Religion in San Marino

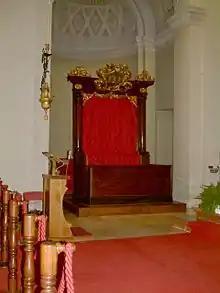
Throne of the Captain's-Regent inside the basilica

The Basilica di San Marino is the main church of the City of San Marino, located on the Piazza Domus Plebis. It is dedicated to the patron of the city (San Marino diacono) and the state of San Marino. The church is built in the neoclassical style, and has a porch of eight Corinthian columns.